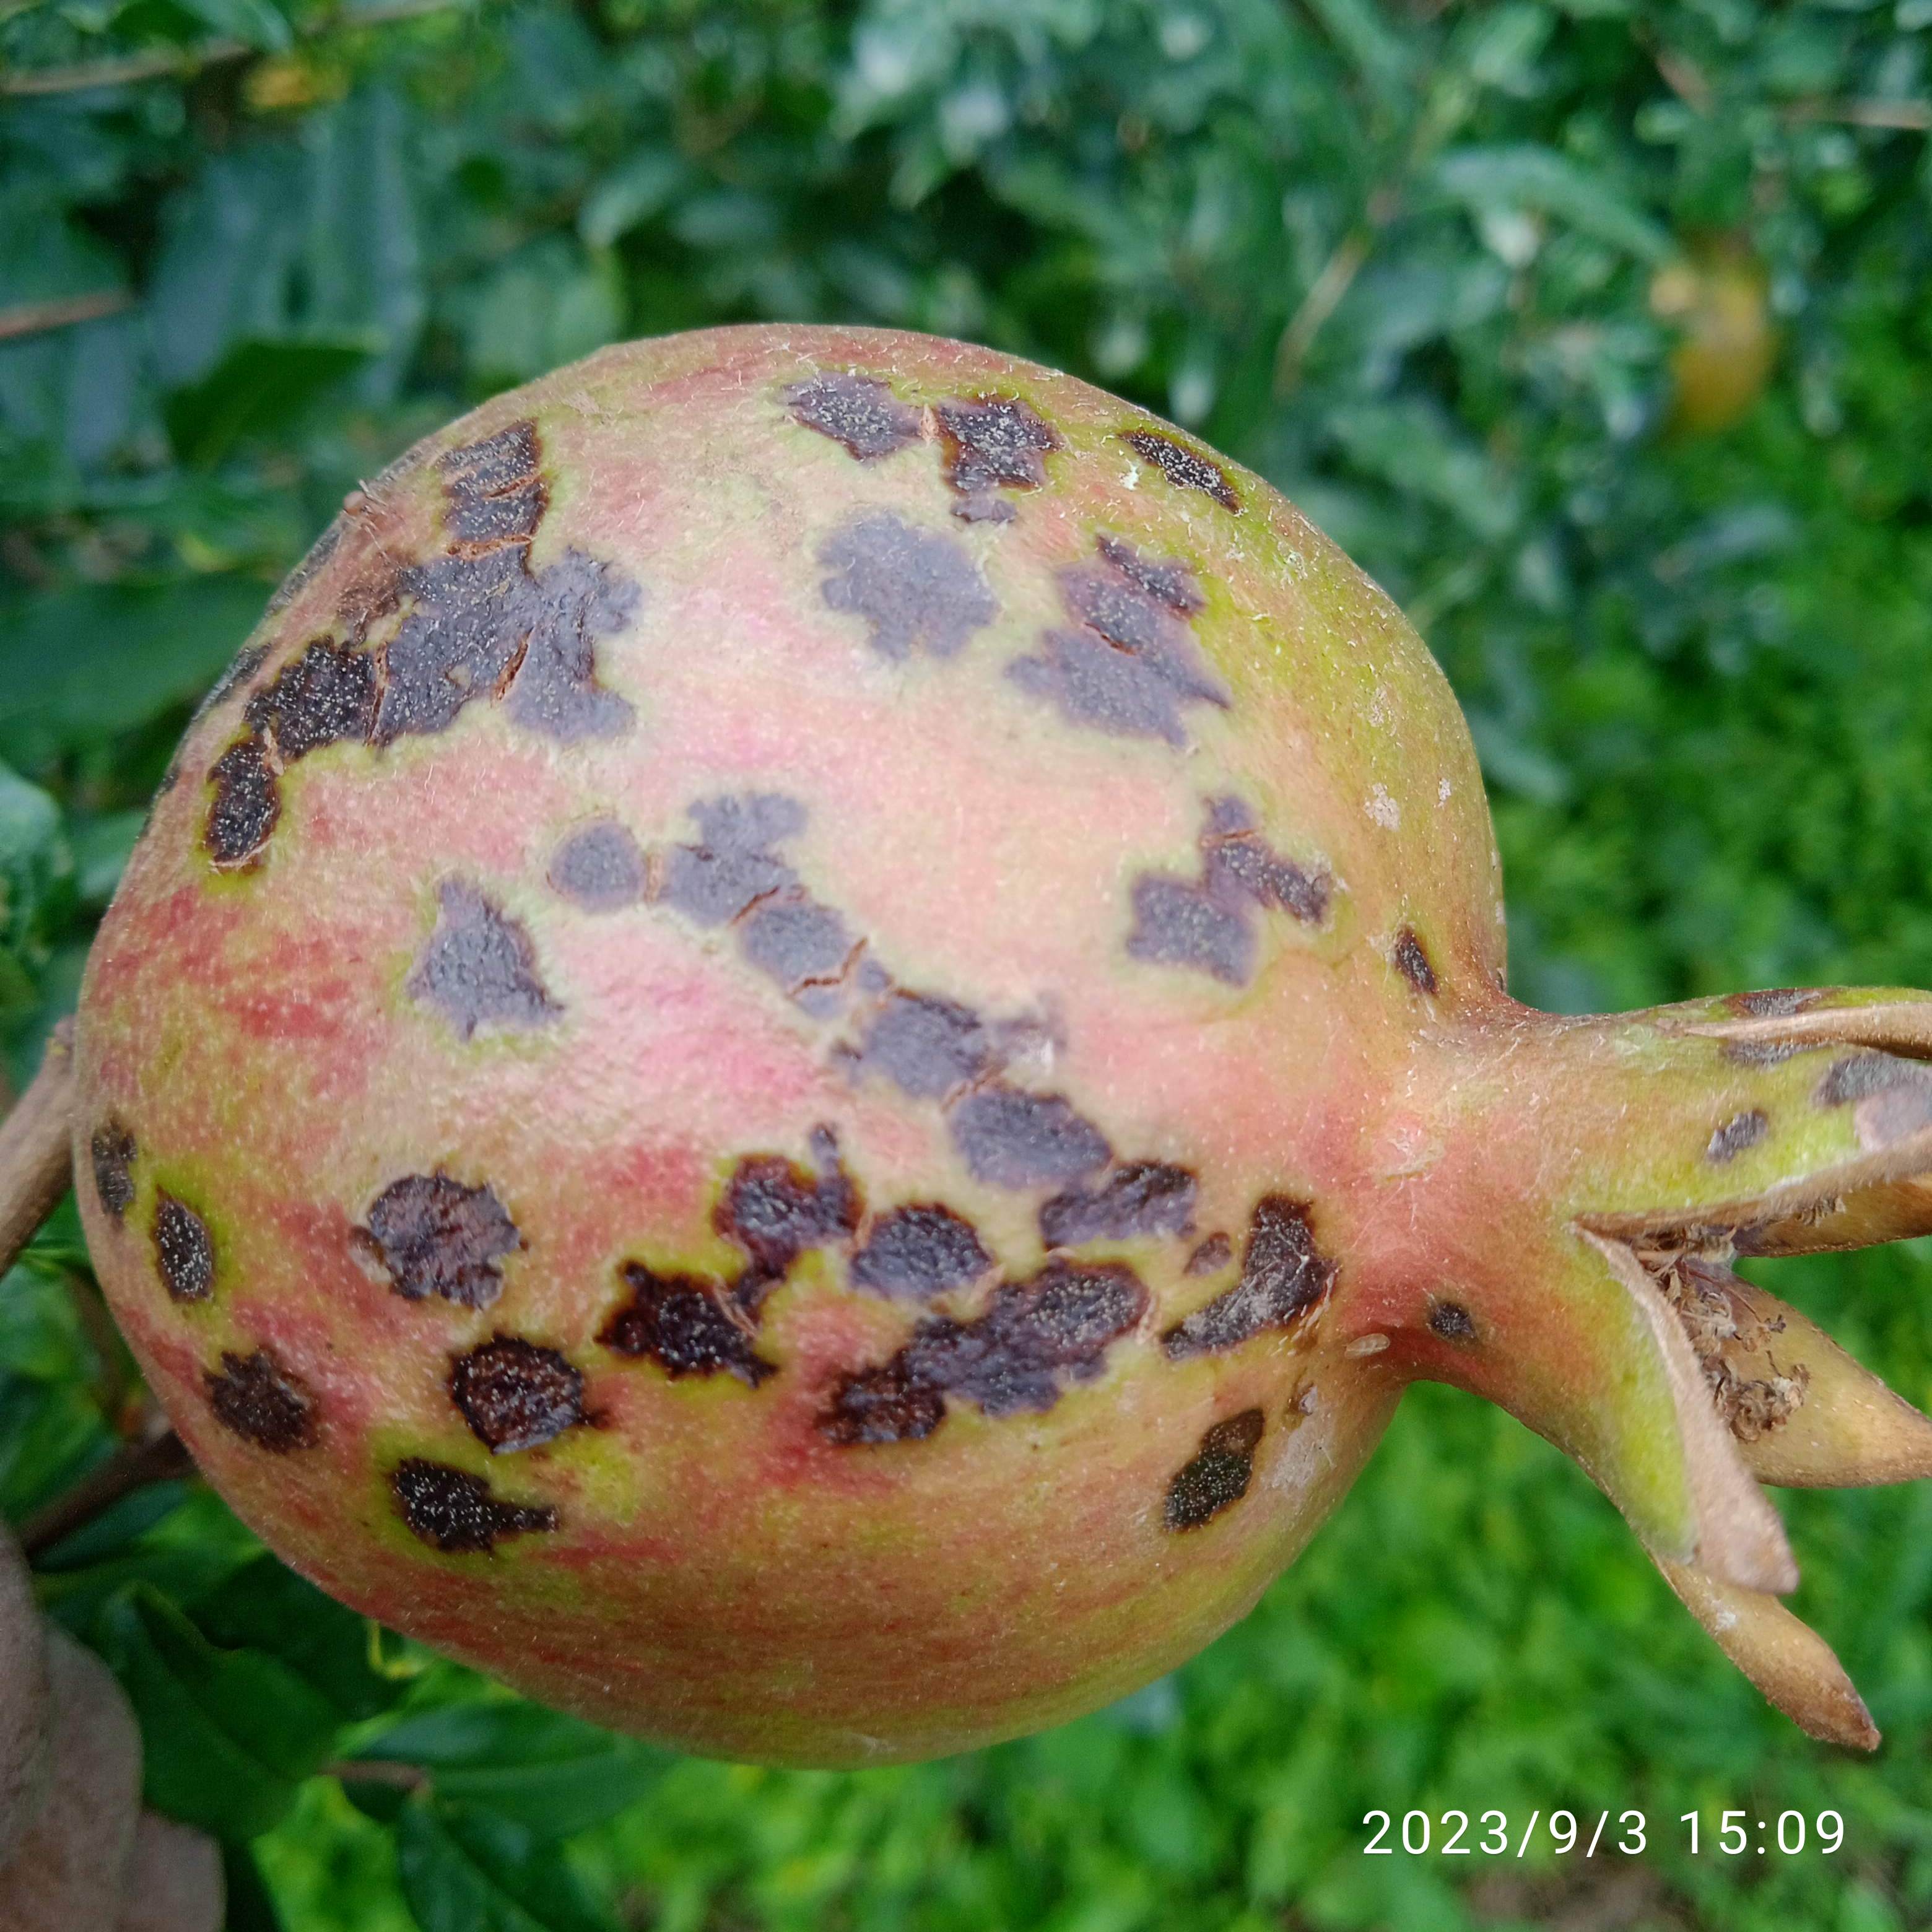
Label: Anthracnose